William Bishop (gun seller)

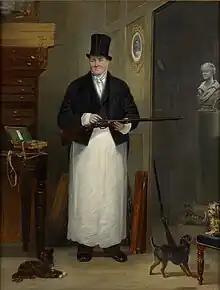
Portrait of the "Bishop of Bond Street" by Henry Barraud, 1848. The bust is of Colonel Peter Hawker.

William Bishop (1797 – 16 March 1871) nicknamed as the Bishop of Bond Street was a gun dealer on New Bond Street, London, who served as an agent for the gunsmith Westley Richards. He was responsible for popularizing guns as a very successful gun seller and a promoter of sport shooting.